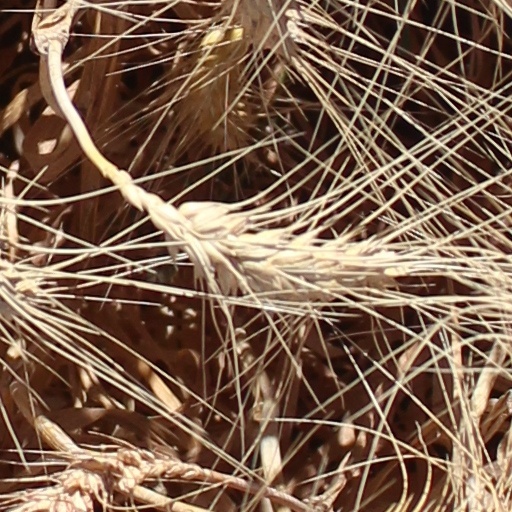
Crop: wheat